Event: Nepal Earthquake
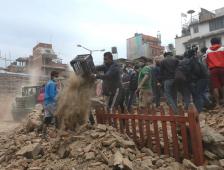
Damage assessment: damage